Spinal column

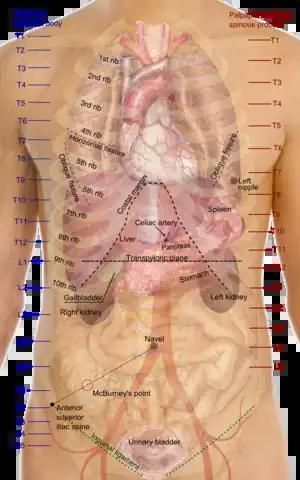
Surface projections of organs of the torso. The transpyloric line is seen at L1

Individual vertebrae of the human vertebral column can be felt and used as surface anatomy, with reference points are taken from the middle of the vertebral body. This provides anatomical landmarks that can be used to guide procedures such as a lumbar puncture and also as vertical reference points to describe the locations of other parts of human anatomy, such as the positions of organs.